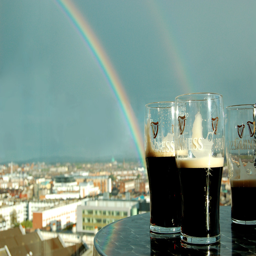
beer at the end of the rainbow by person